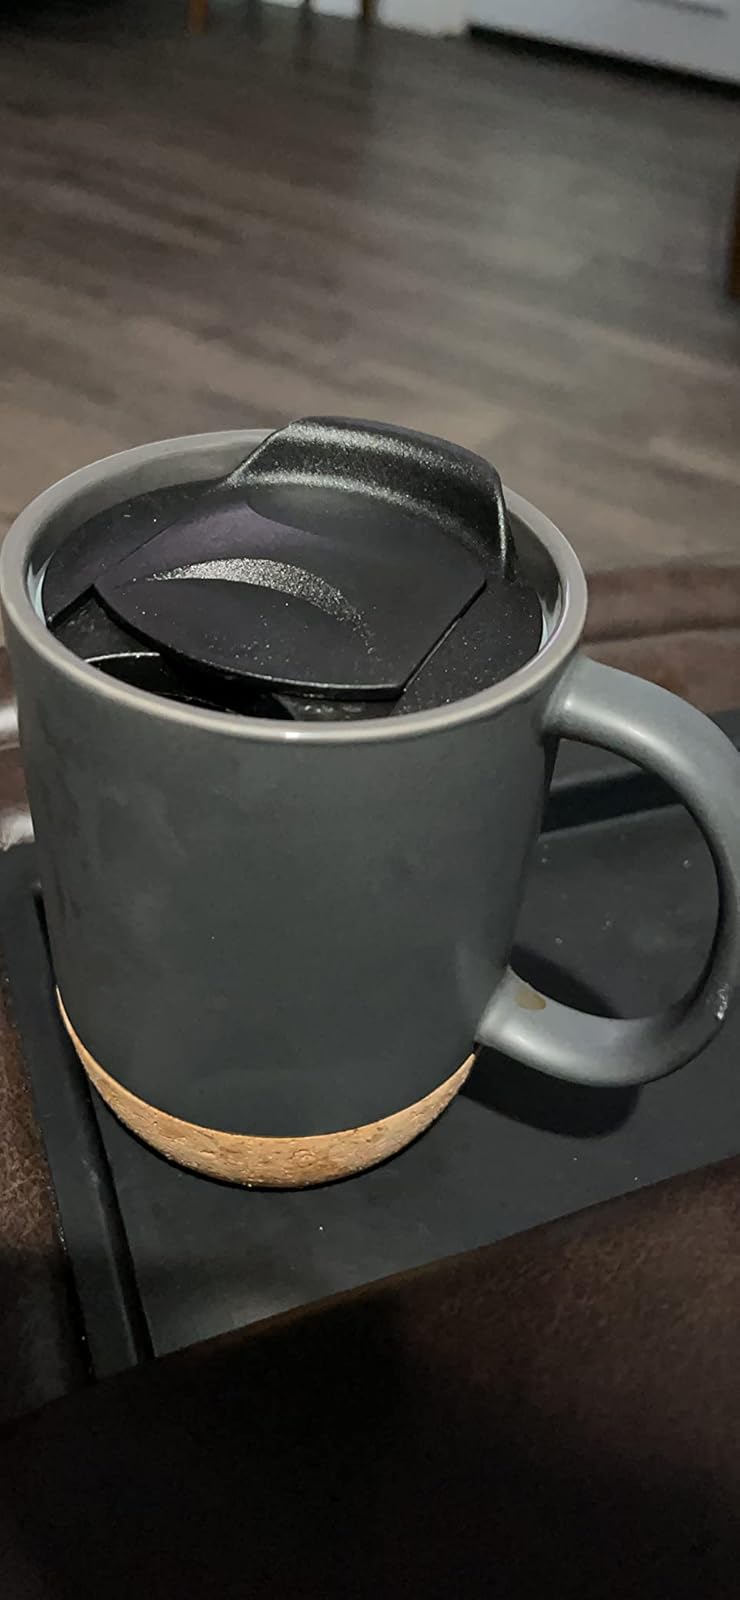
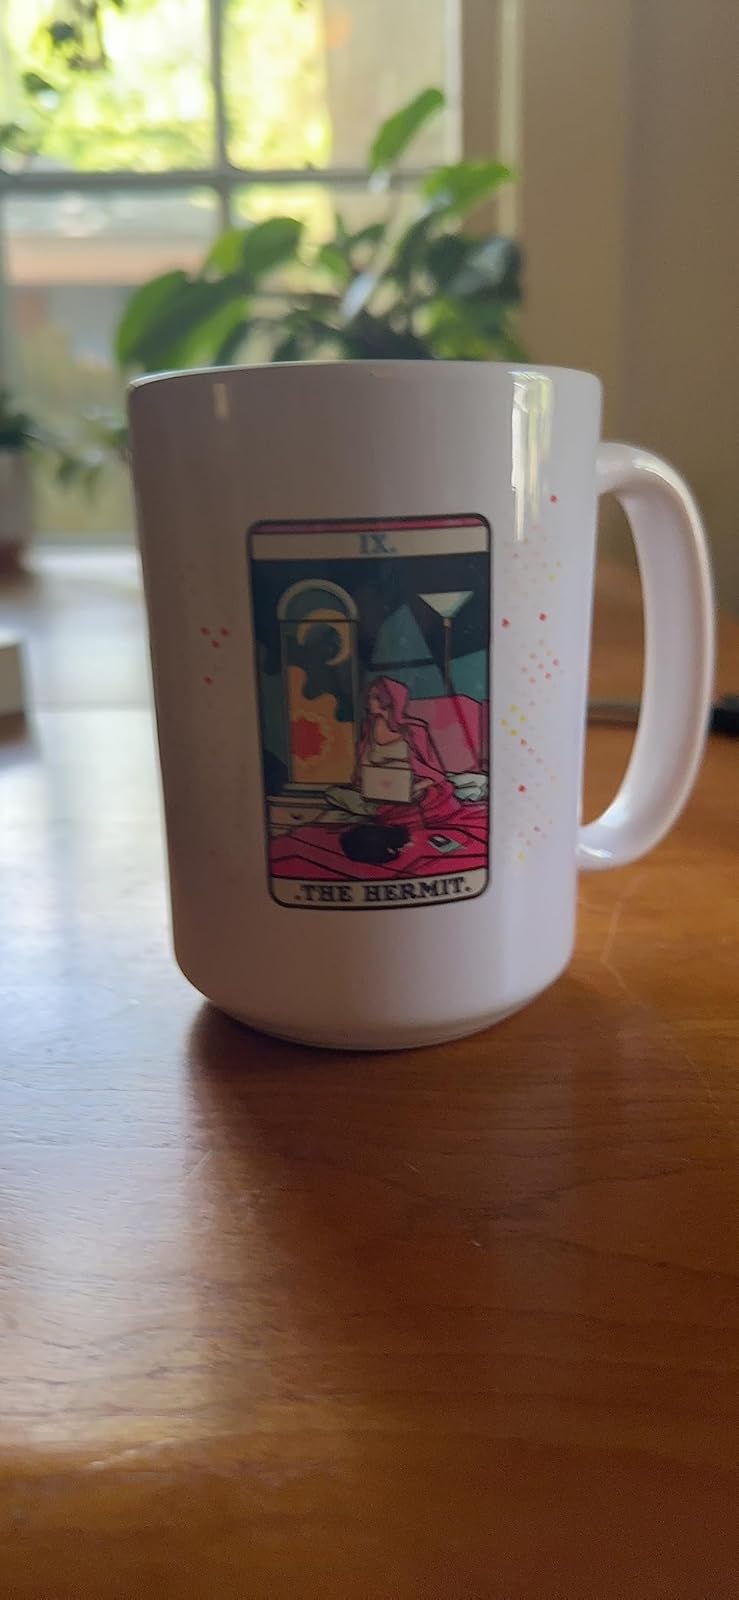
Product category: items_mug
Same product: no